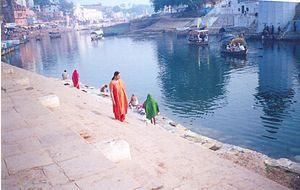
En Asie du Sud, un ghat est un ensemble de marches ou de gradins qui recouvrent les rives des cours d'eau ou les berges des bassins. Ils permettent de descendre jusqu'à l'eau, le plus souvent un fleuve sacré, comme le Gange à Haridwar et Varanasi. C'est un lieu de baignade important pour les ablutions rituelles des hindous, ainsi qu'un lieu d'offrandes.